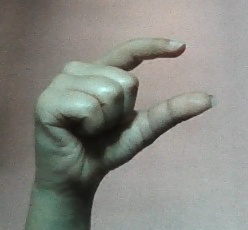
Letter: dal